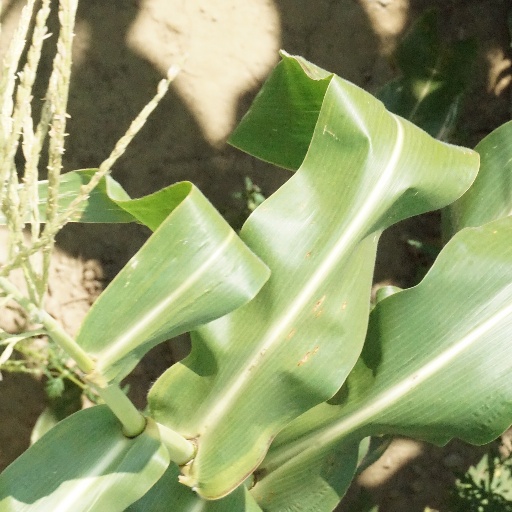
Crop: maize; corn